Winter Garden Theatre

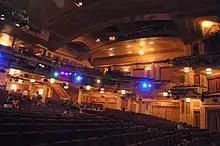
View from the stage toward the seating areas

The auditorium has an orchestra level; two levels of boxes above the orchestra; one balcony; and a stage behind the proscenium arch. The auditorium's width is greater than its depth, and the space is designed with plaster decorations in high relief. According to the Shubert Organization, the auditorium has 1,600 seats; however, "Playbill" gives a different figure of 1,493 seats and The Broadway League cites 1,526 seats. There are 1,045 seats in the orchestra, 486 on the balcony, 36 in the boxes, and 33 standing-only spots. In its original configuration, the Winter Garden had 1,200 seats at orchestra level and 400 at balcony level. In addition, the original theater had 150 box seats.